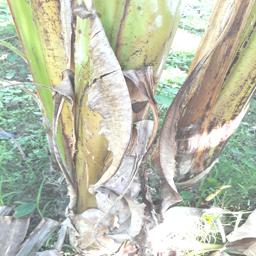
Label: PSEUDOSTEM WEEVIL